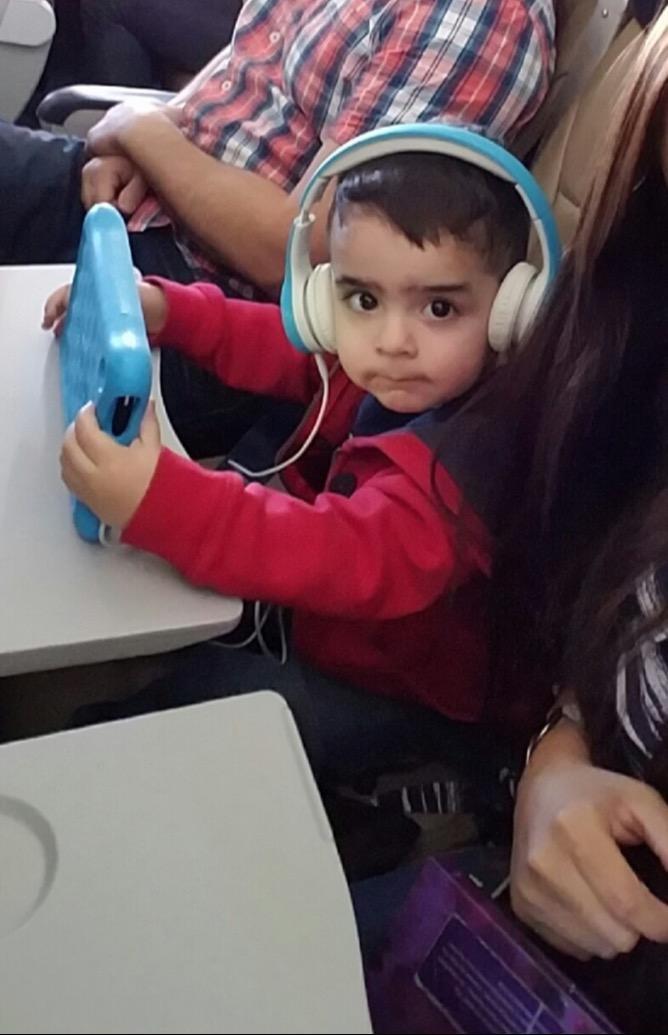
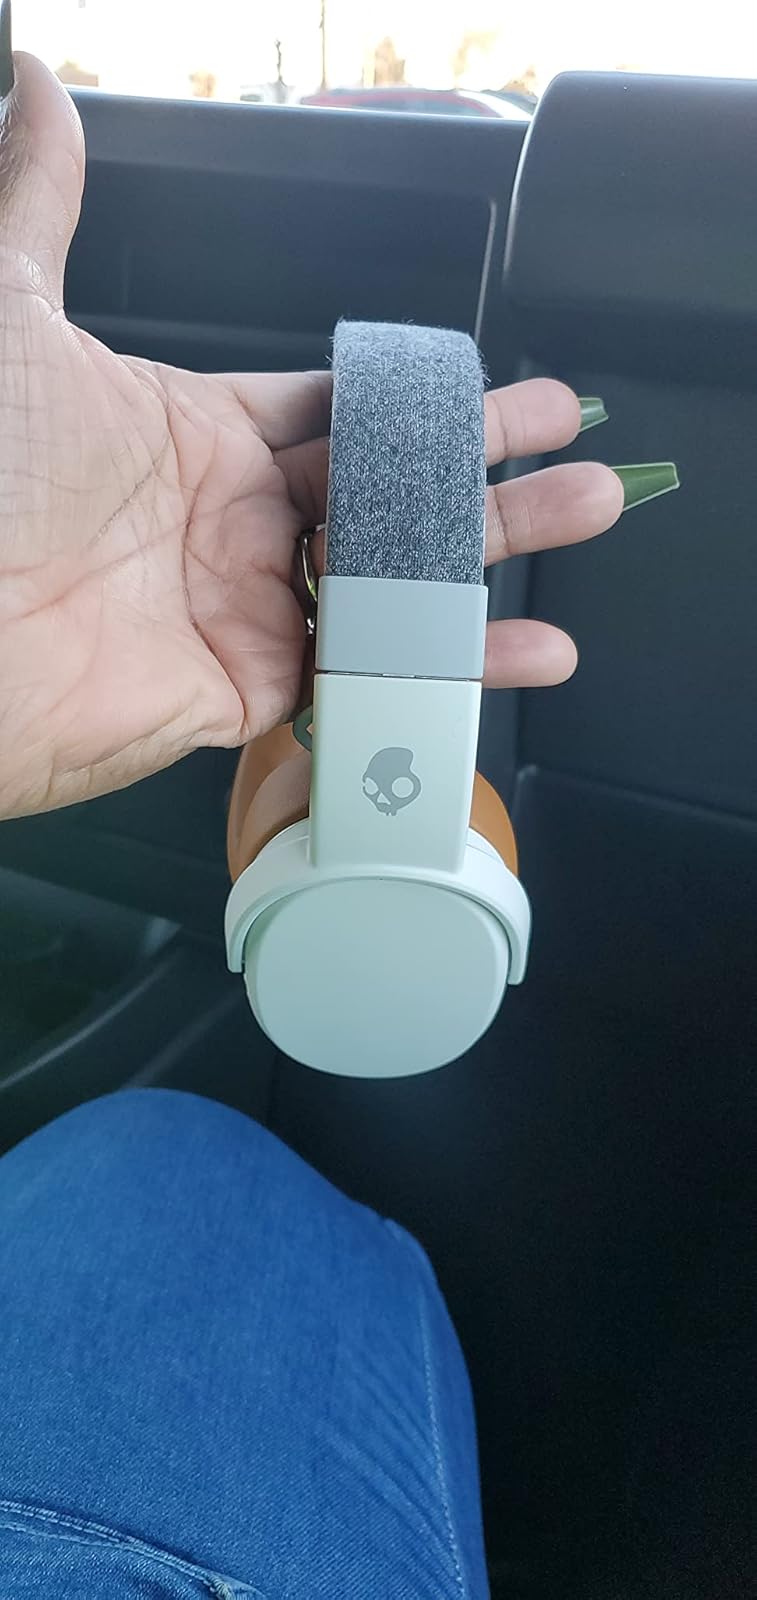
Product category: headphones
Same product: no